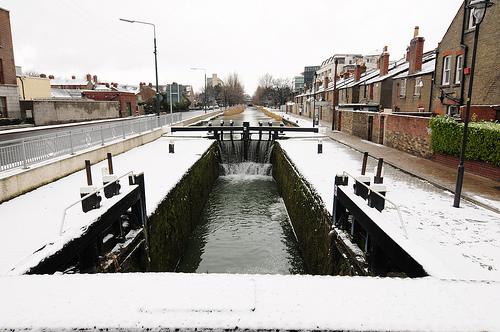
Weather: snow or frosty